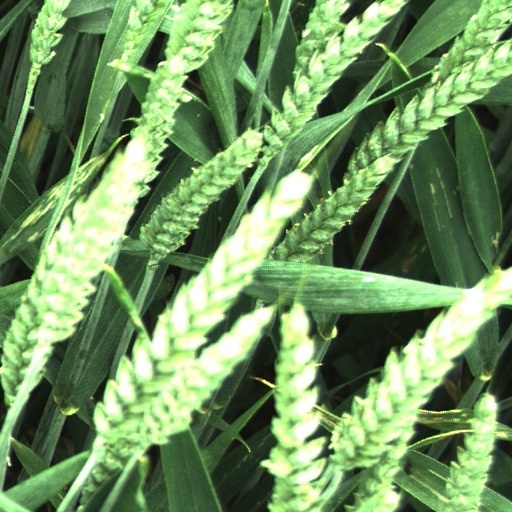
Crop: wheat